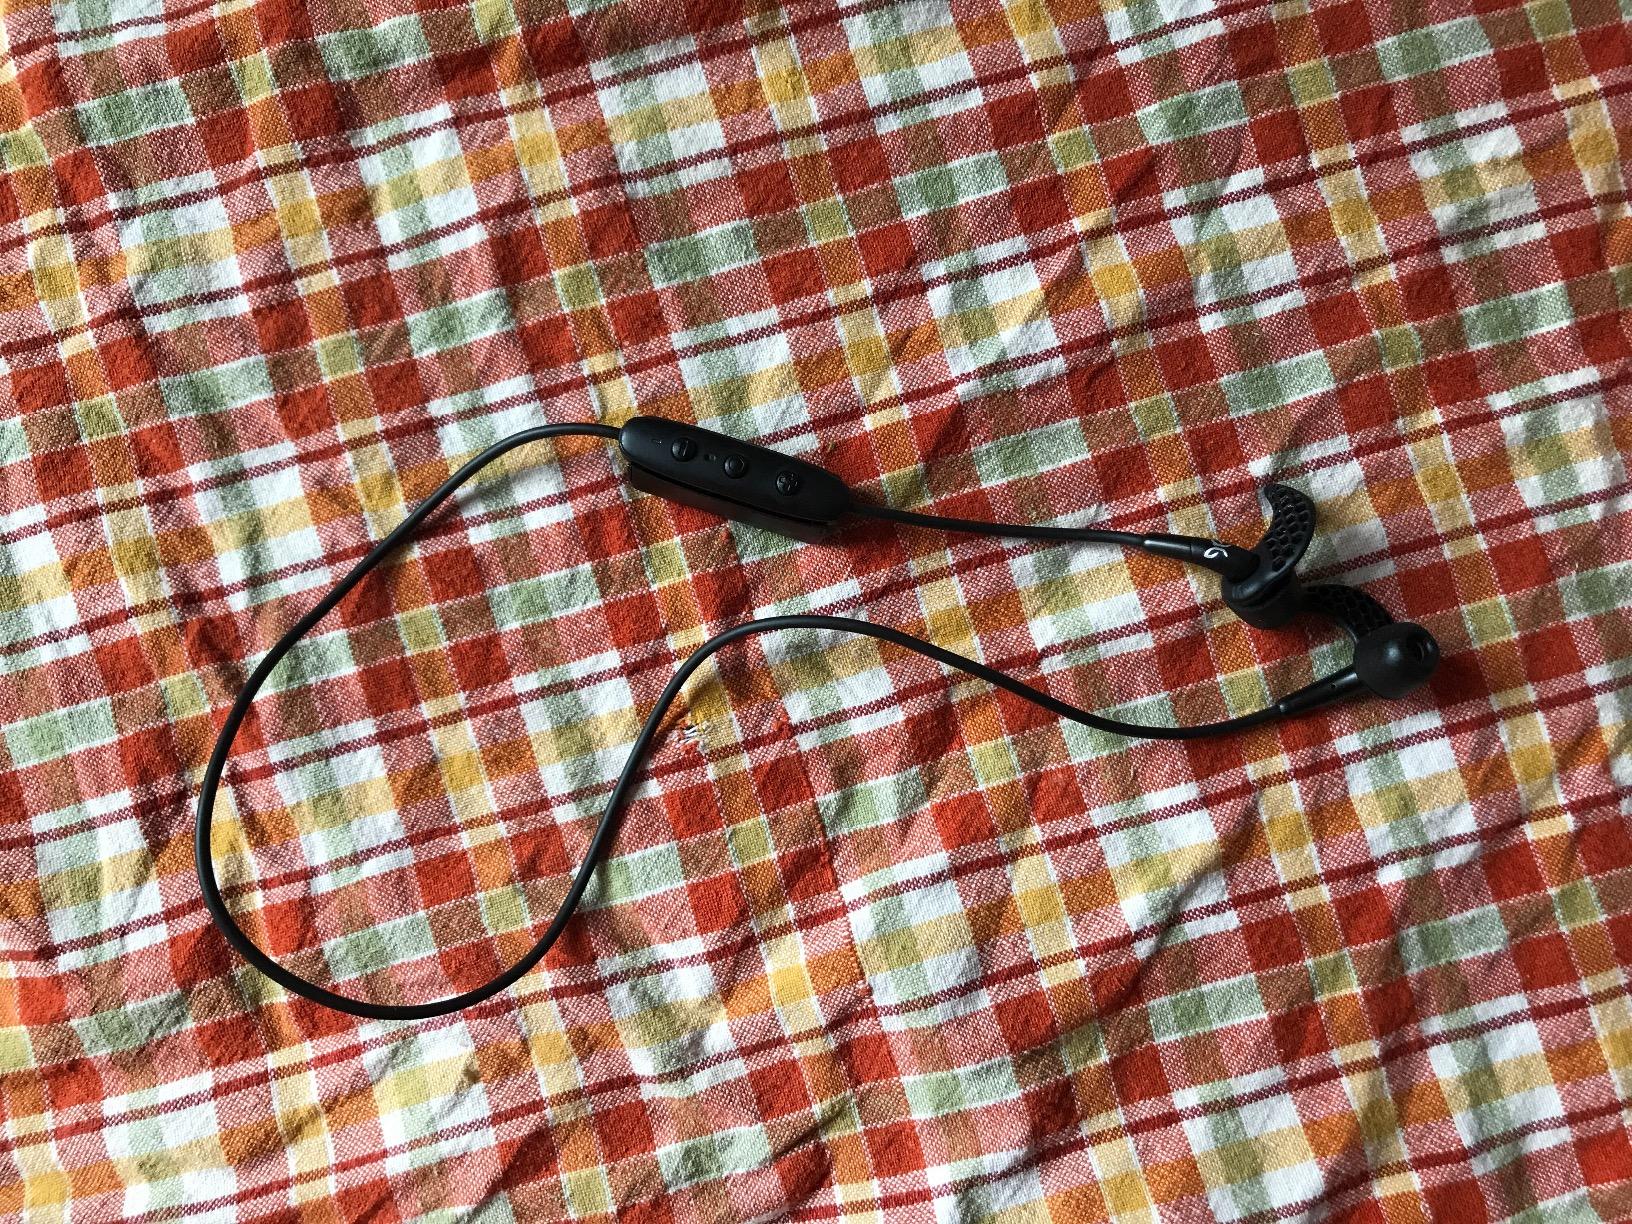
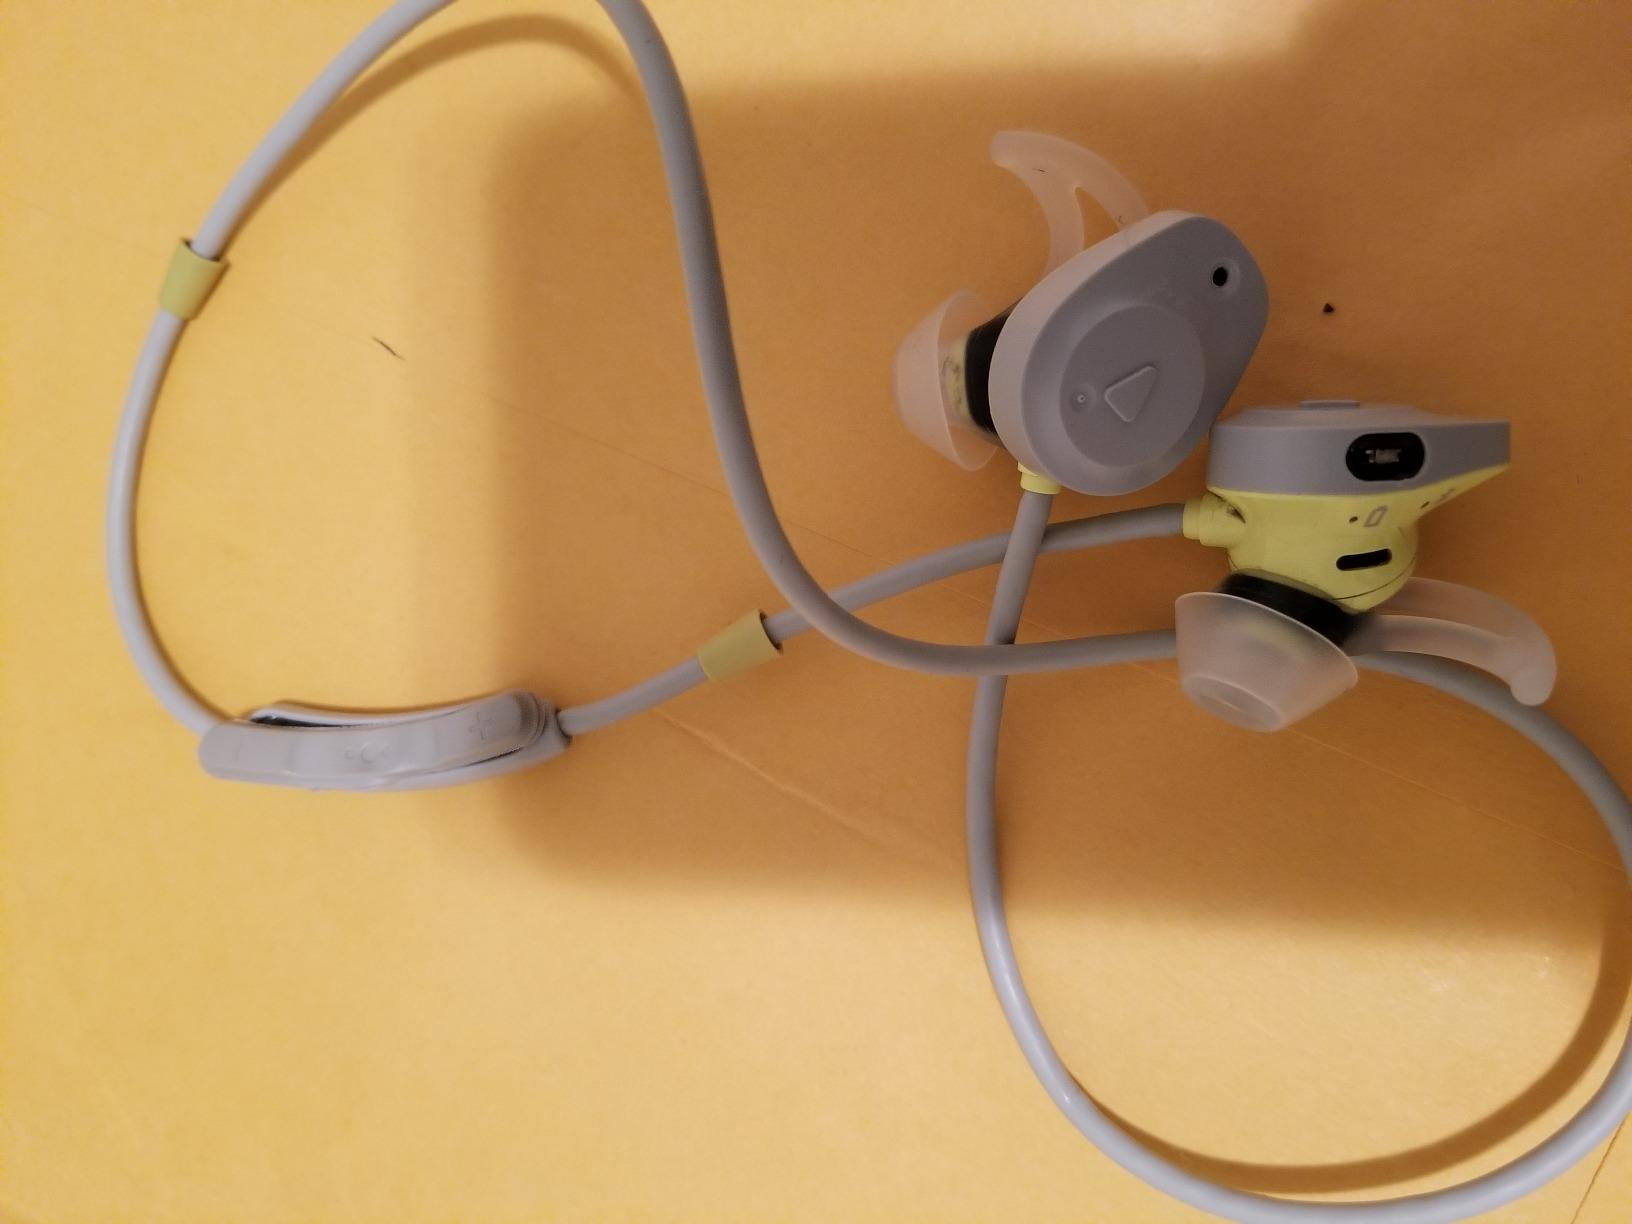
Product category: headphones
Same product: no